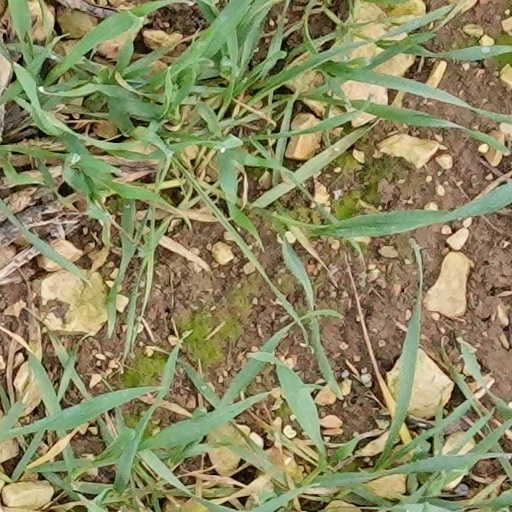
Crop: wheat